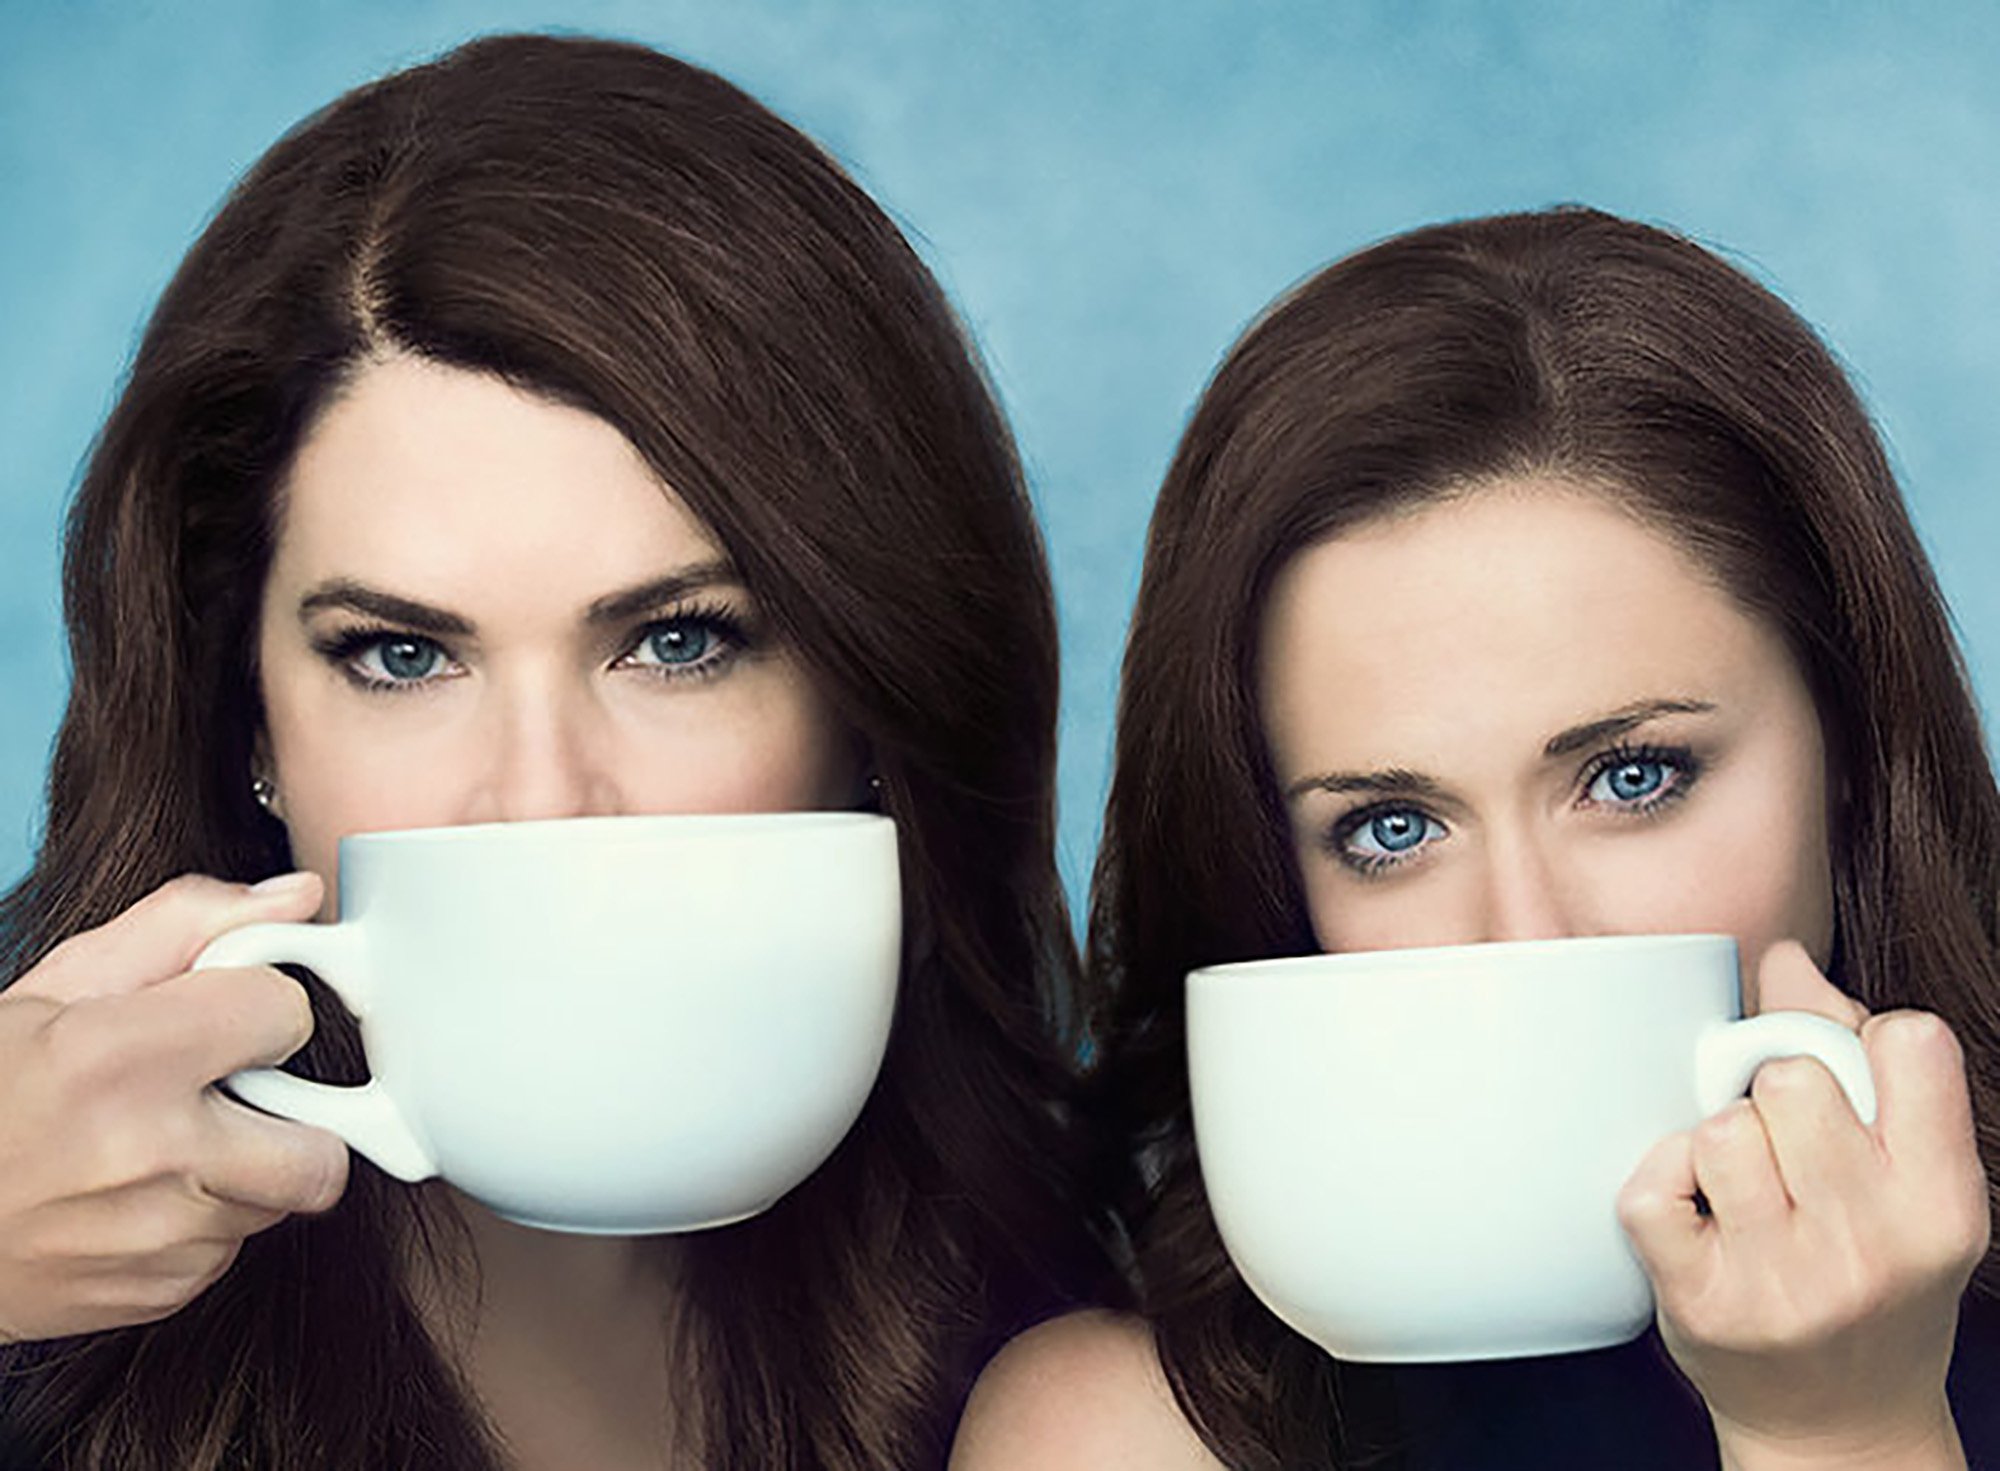
Gender: women